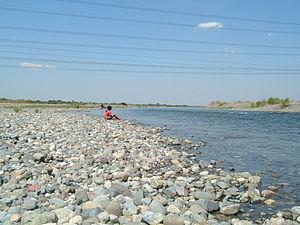
L'Agno est un fleuve des Philippines situé sur l'île de Luçon. Il possède le 5ᵉ plus grand bassin versant des Philippines. Il se jette dans le Golfe de Lingayen, dans la province de Pangasinan.